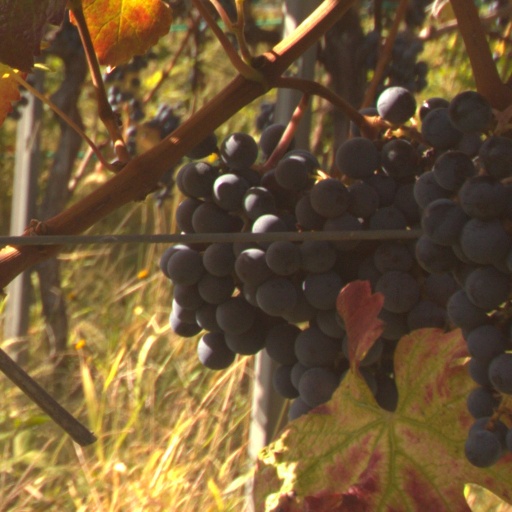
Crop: grape